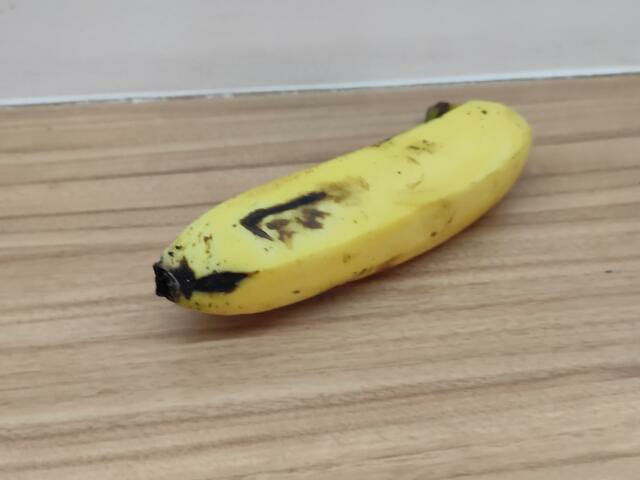
Label: Ripe_Banana